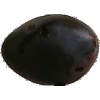
Label: Plum 3